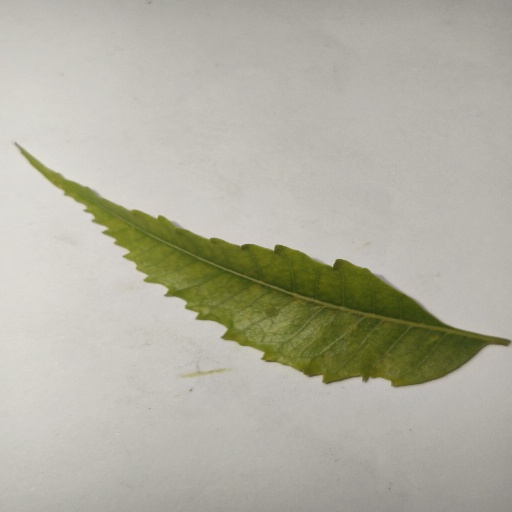
Species: Neem
Leaf condition: Yellow Leaf